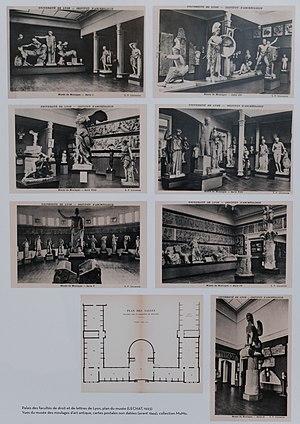
Musée des moulages de Lyon avant 1944
Le musée des Moulages est un musée à Lyon situé Cours Gambetta, dans le 3ᵉ arrondissement. il abrite environ 2 000 pièces moulages antiques, médiévaux, renaissance et modernes.